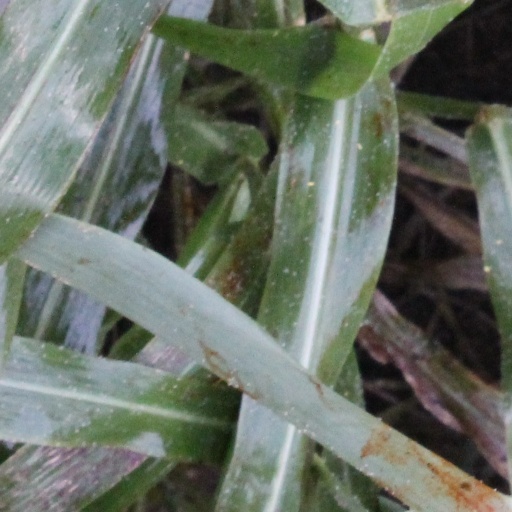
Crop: sorghum